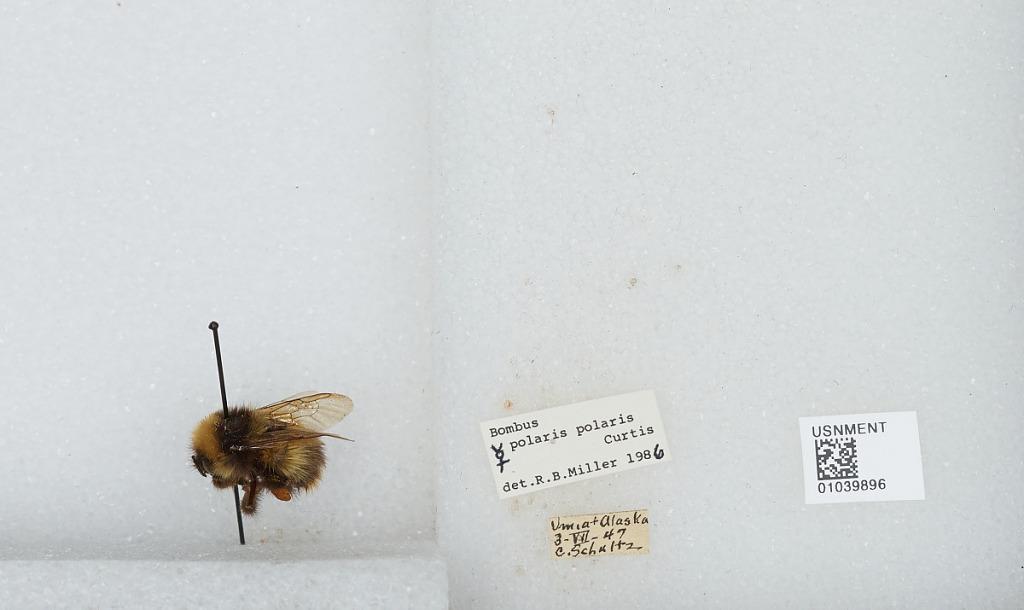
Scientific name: Bombus (Alpinobombus) polaris Curtis
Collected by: C. Schultz
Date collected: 1947-7-3
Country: United States
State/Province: Alaska
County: North Slope
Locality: Umiat
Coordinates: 69.3669, -152.144
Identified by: Miller, R. B.